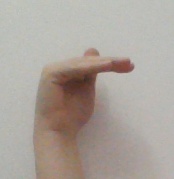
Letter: khaa